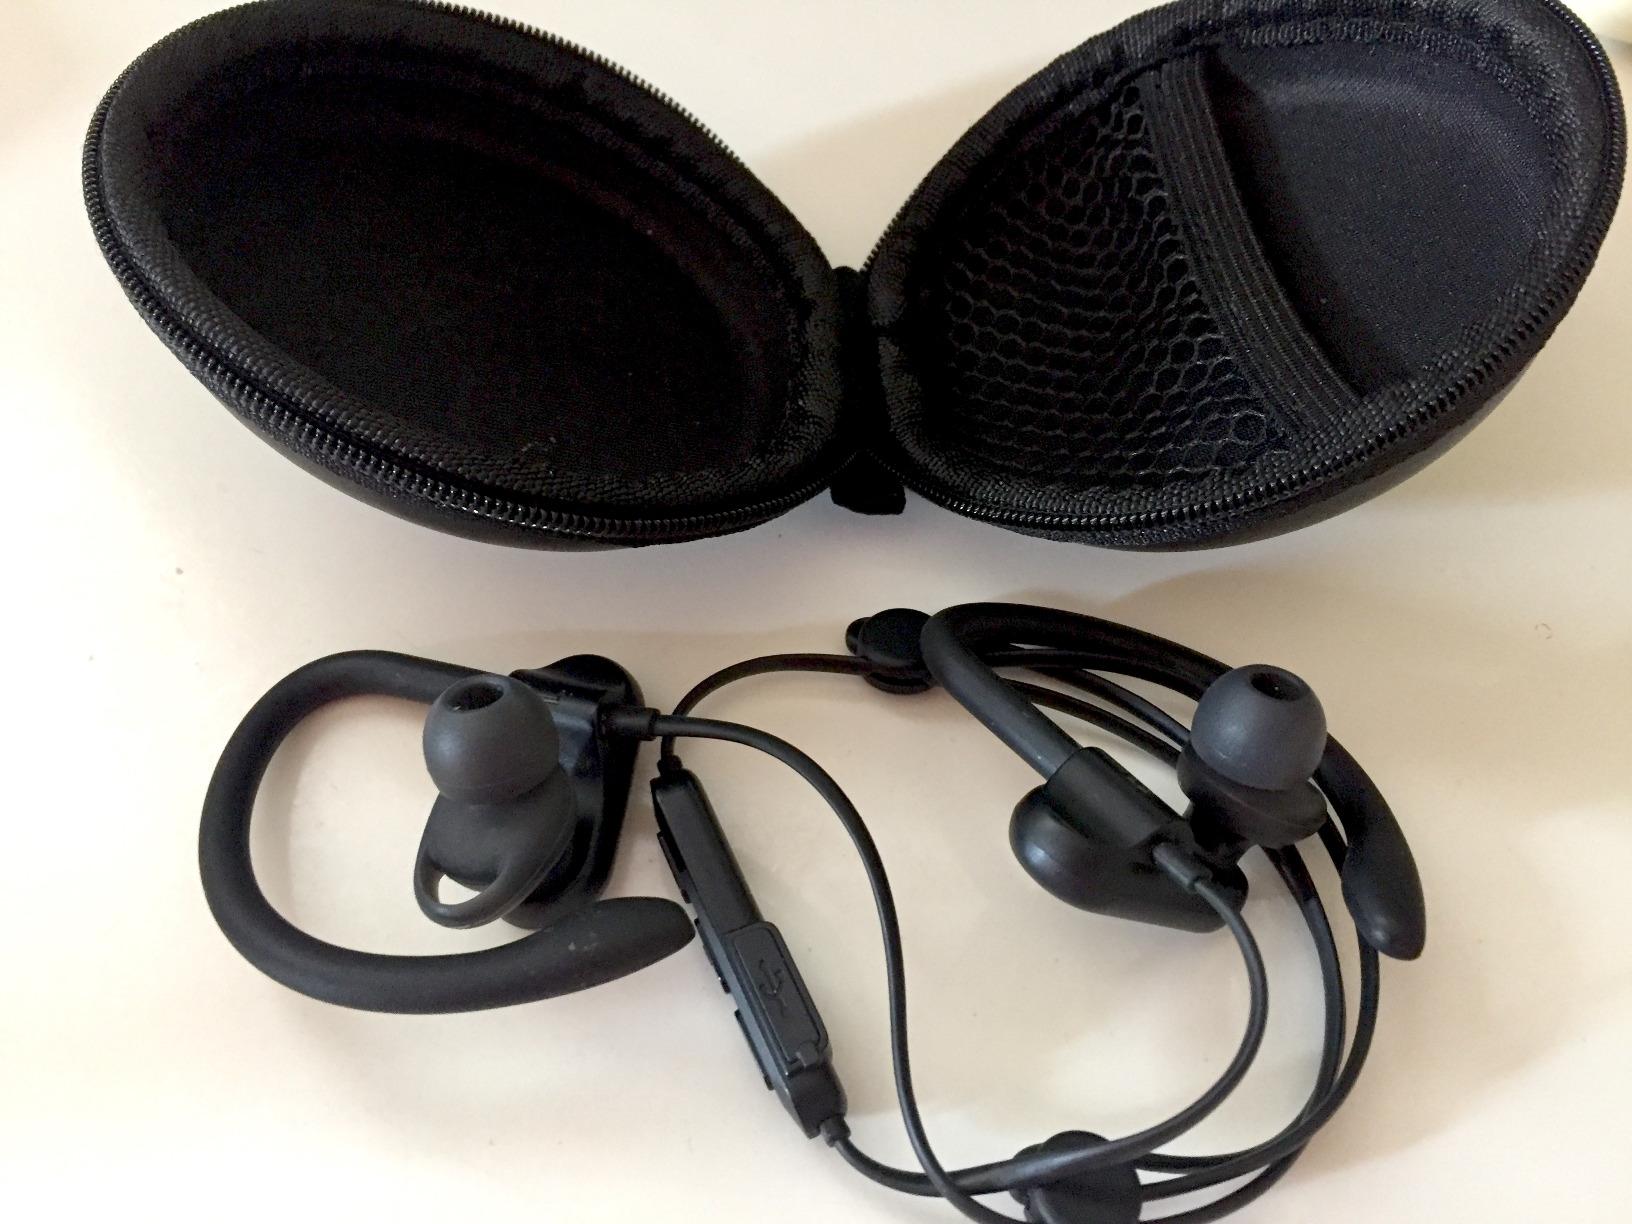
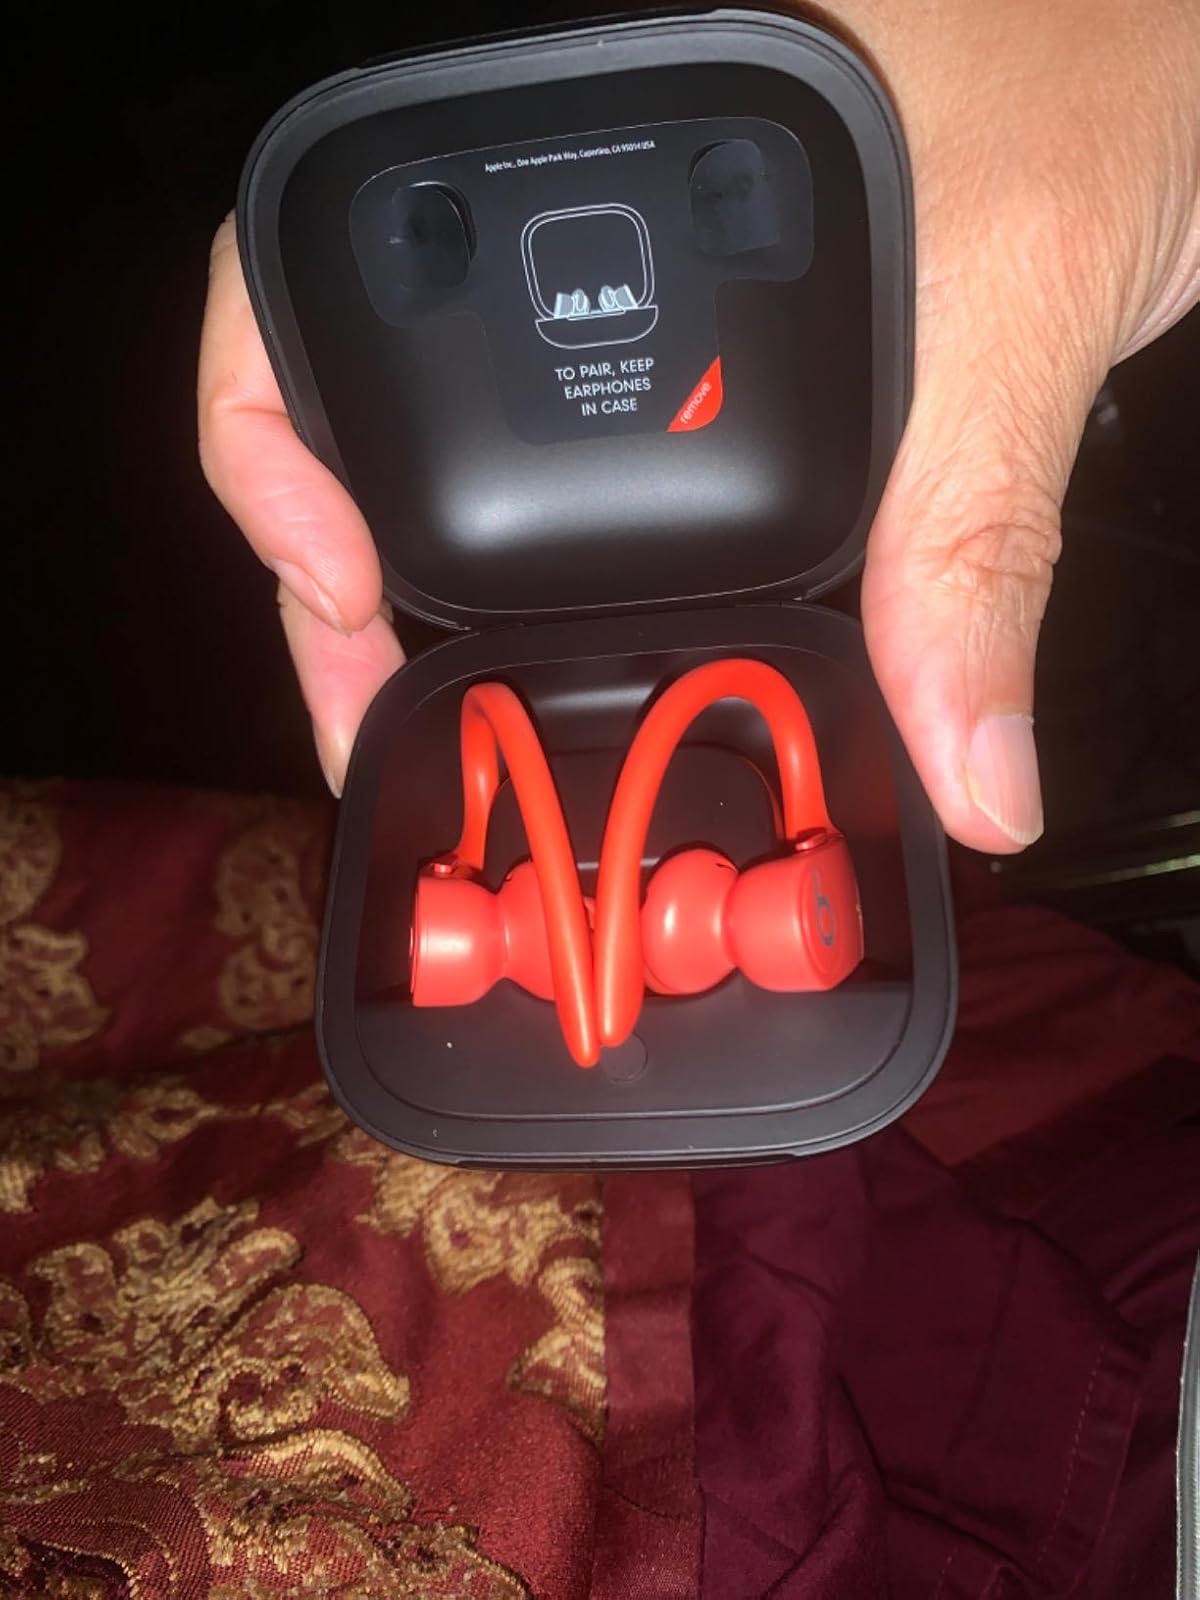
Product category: earbuds
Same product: no